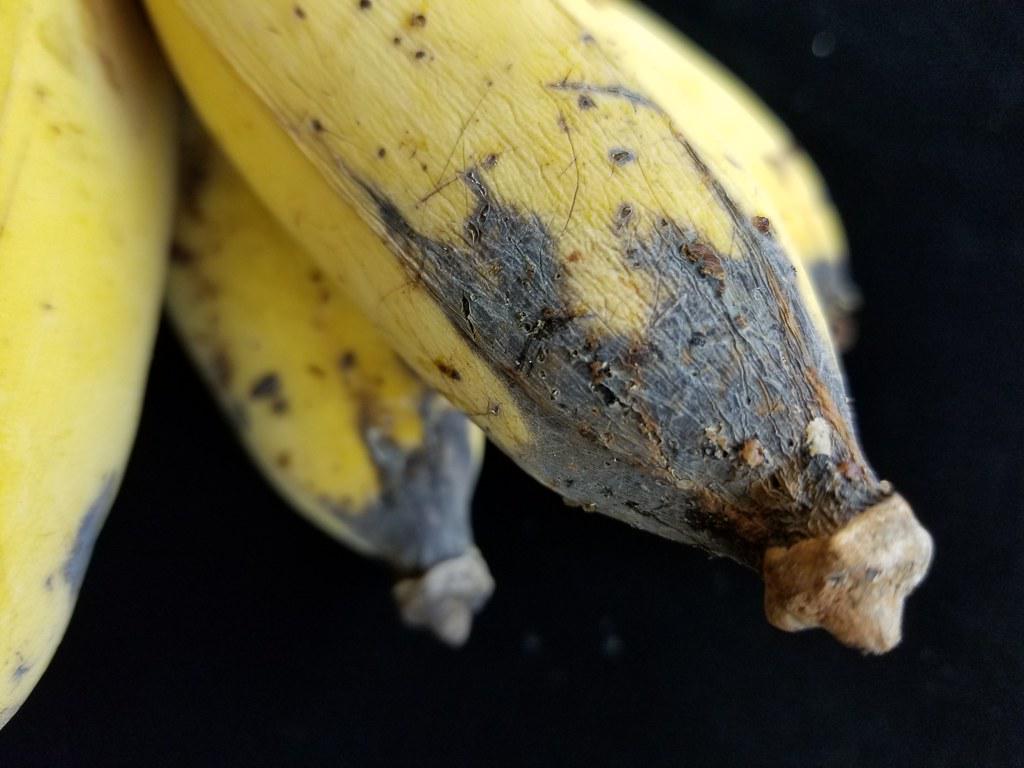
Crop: unknown
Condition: banana_banana_cigar_end_rot